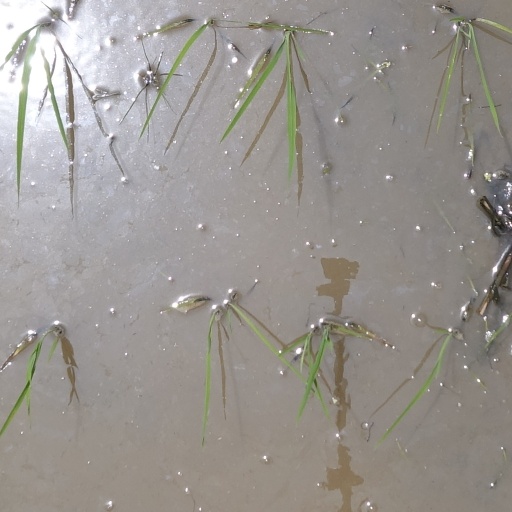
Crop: rice